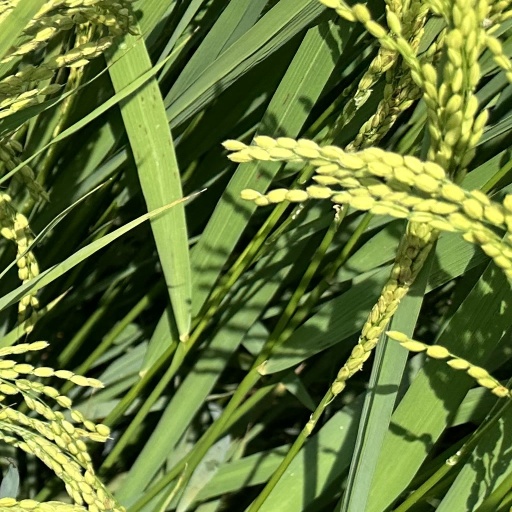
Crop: rice